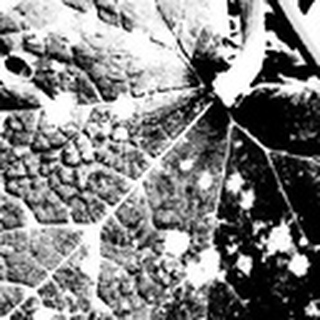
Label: cotton_powdery_mildew